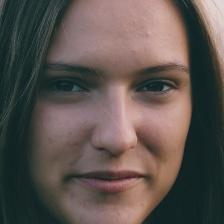
Label: faces